Rizokarpaso

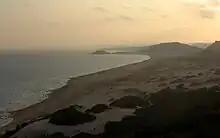
The Golden Beach at sunset

Turkish Cypriot "Dipkarpaz Sports Club" was founded in 1978; its football team in 2015 played in Cyprus Turkish Football Association (CTFA) K-PET 2nd League. Education in the town includes a primary school and the "Recep Tayyip Erdogan" Secondary School. The town hosts some small touristic facilities. Twenty kilometres east lies the Golden Beach, a pristine 4 km long beach, and the Apostolos Andreas Monastery.